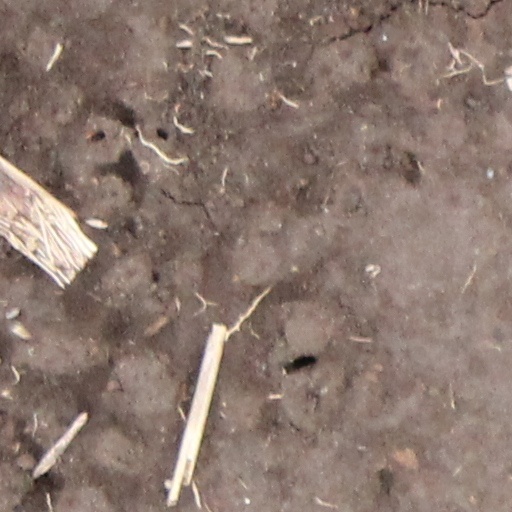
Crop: wheat